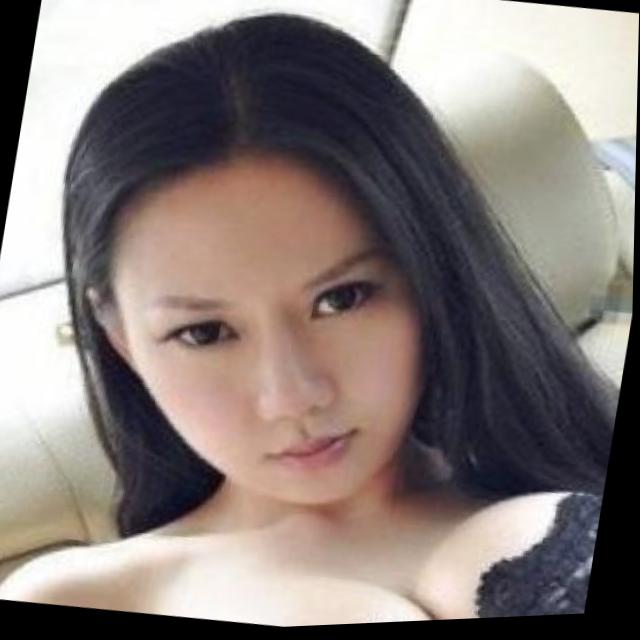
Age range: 21-44